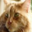
Label: cat